Neil Reagan

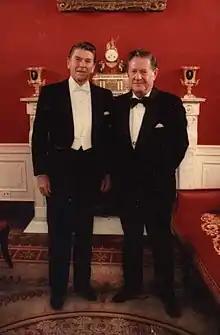
Neil at his brother's inauguration in 1981

Neil Reagan was born in Tampico on September 16, 1908. He was baptized as a Catholic, the faith of his father. As an infant, he attended his mother's church, but later became affiliated with his father's religion. His younger brother was baptized and raised in their mother's Disciples of Christ church. Neil was described as a boisterous and gregarious personality in his youth. His family and friends called him "Moon", which came from the "Moon Mullins" comic strip.